Grace Hudson

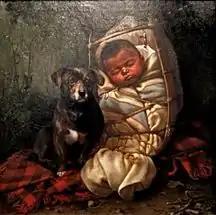
"National Thorn", painted in 1891, proved very popular and resulted in many requests for similar works

Grace Carpenter Hudson (1865–1937) was an American painter based in Northern California. She was nationally known during her lifetime for a numbered series of more than 684 portraits of the local Pomo natives. She painted the first, "National Thorn", after her marriage in 1891. Her last work was completed in 1935.